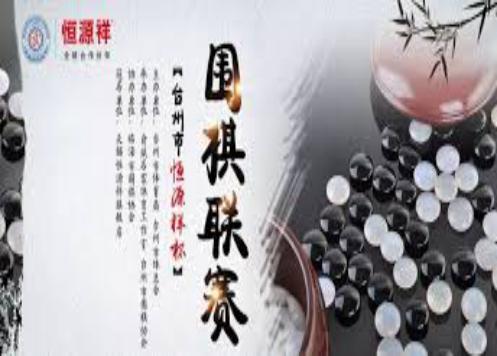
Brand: HengYuXiang
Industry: Necessities